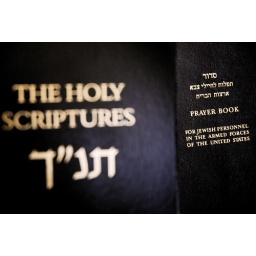
Two of the books in our office. The Torah is in the nearer stack and the Prayer book is father stack.